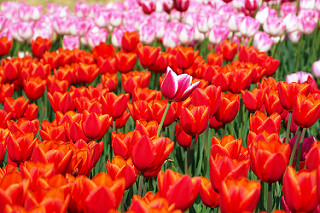
Flower: tulip